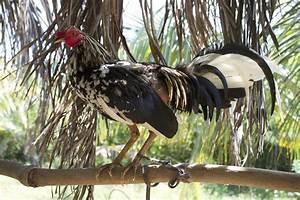
chicken